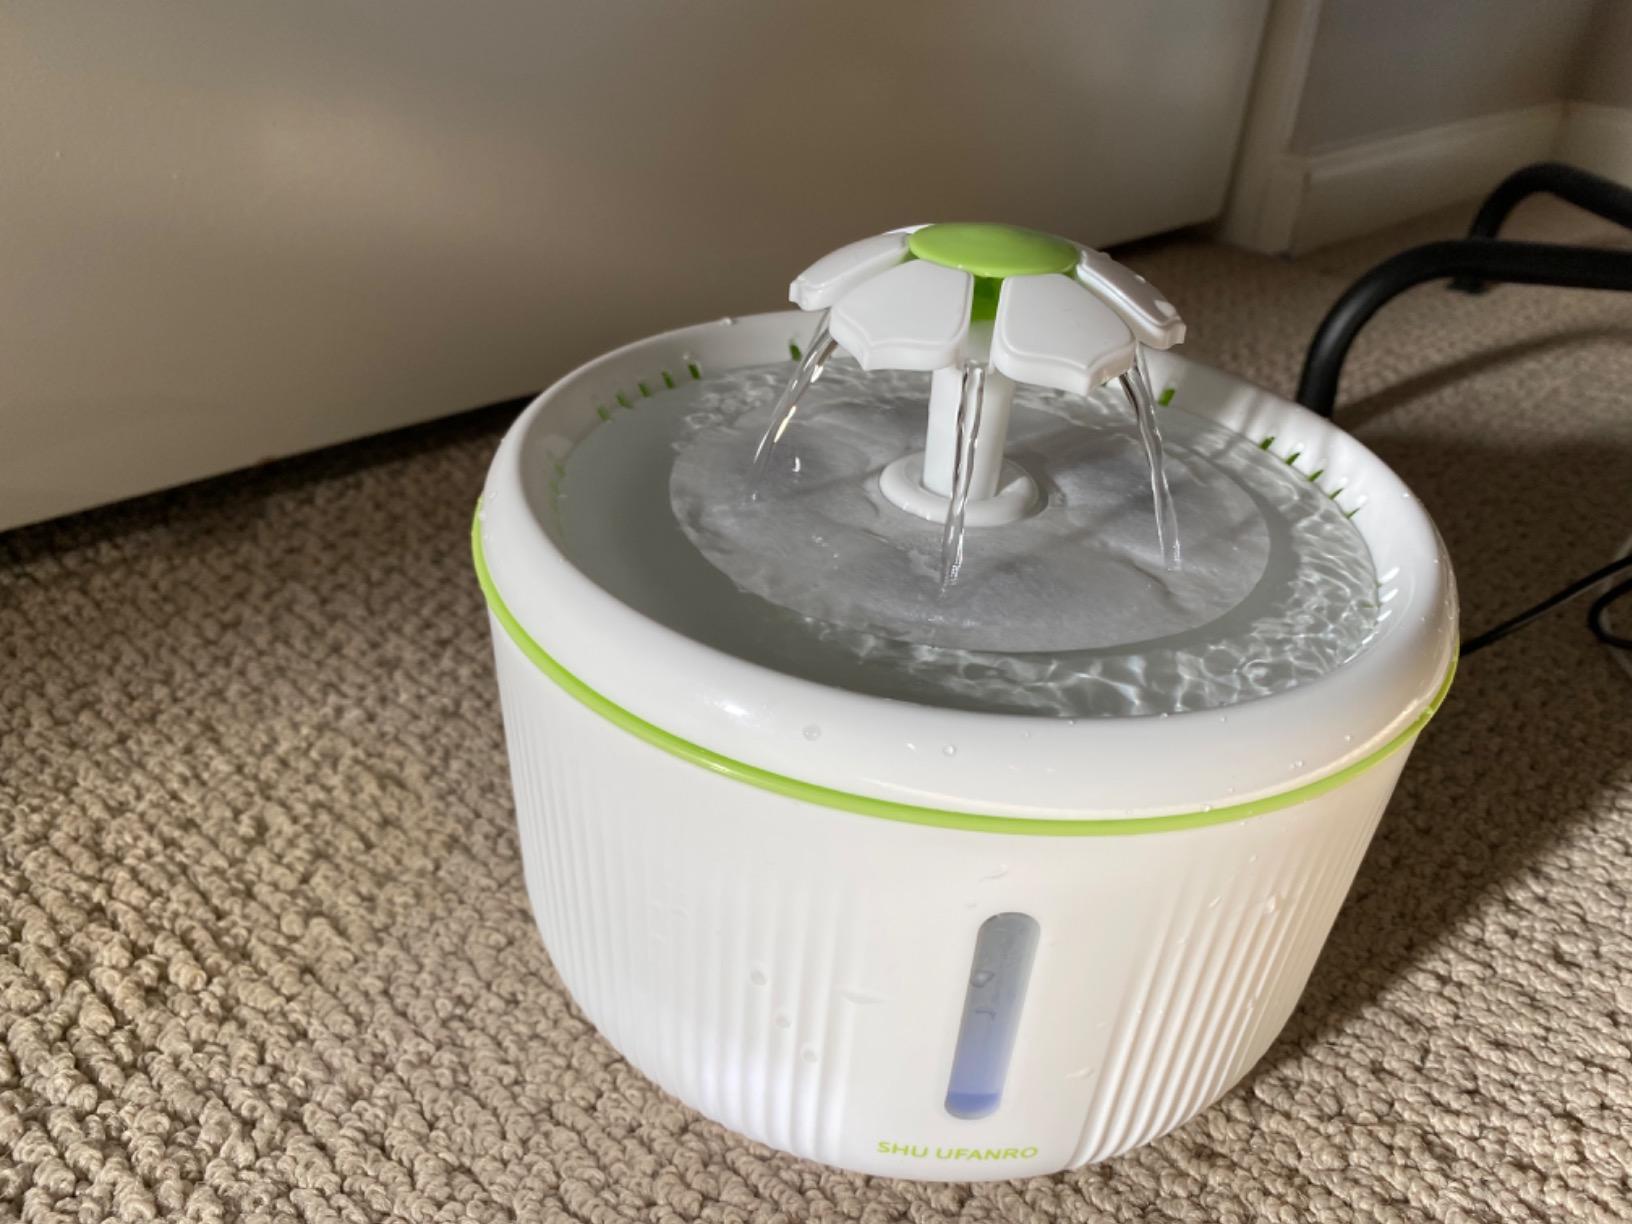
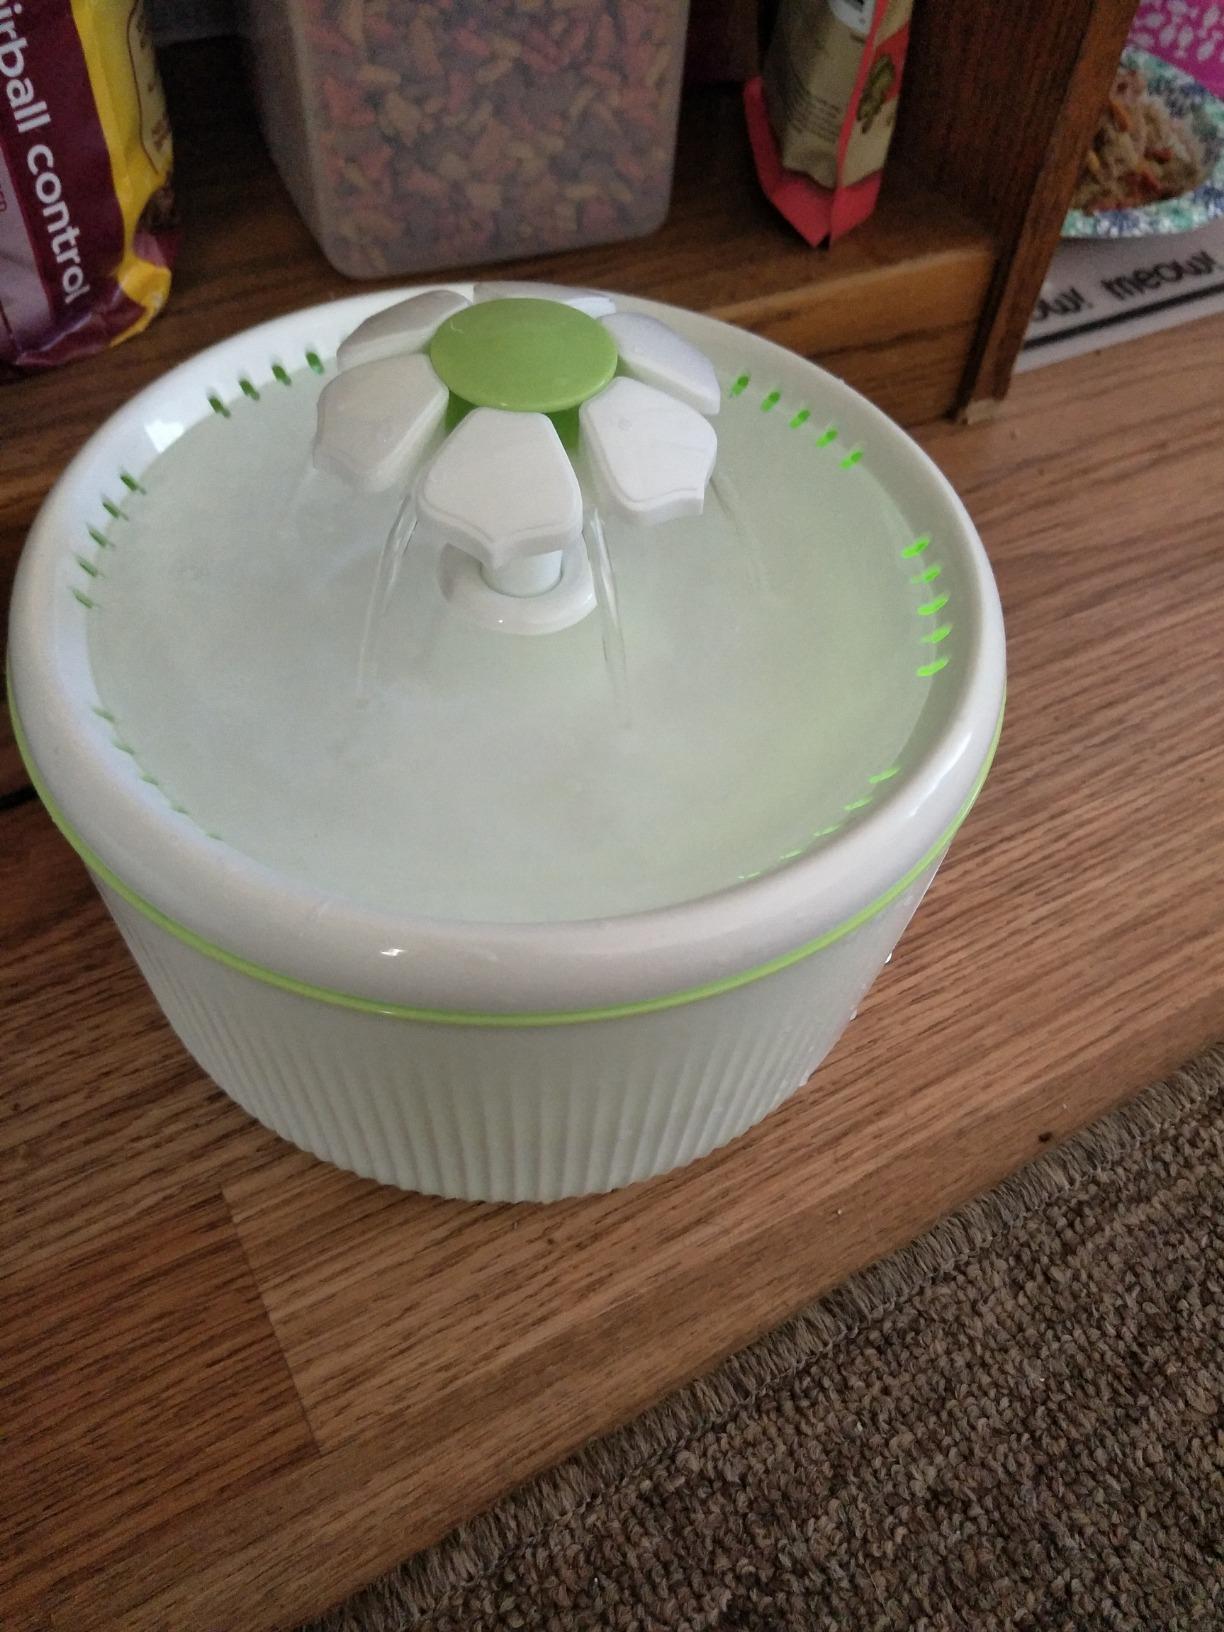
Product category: items_bowl
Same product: yes